French Foreign Legion

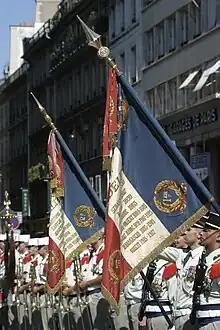
Regimental flags of the 1st Foreign Regiment and 2nd Regiments in Paris, 2003

The Legion force, made up of 27 different nationalities, was attached to the French 6th Light Armoured Division whose mission was to protect the Coalition's left flank.